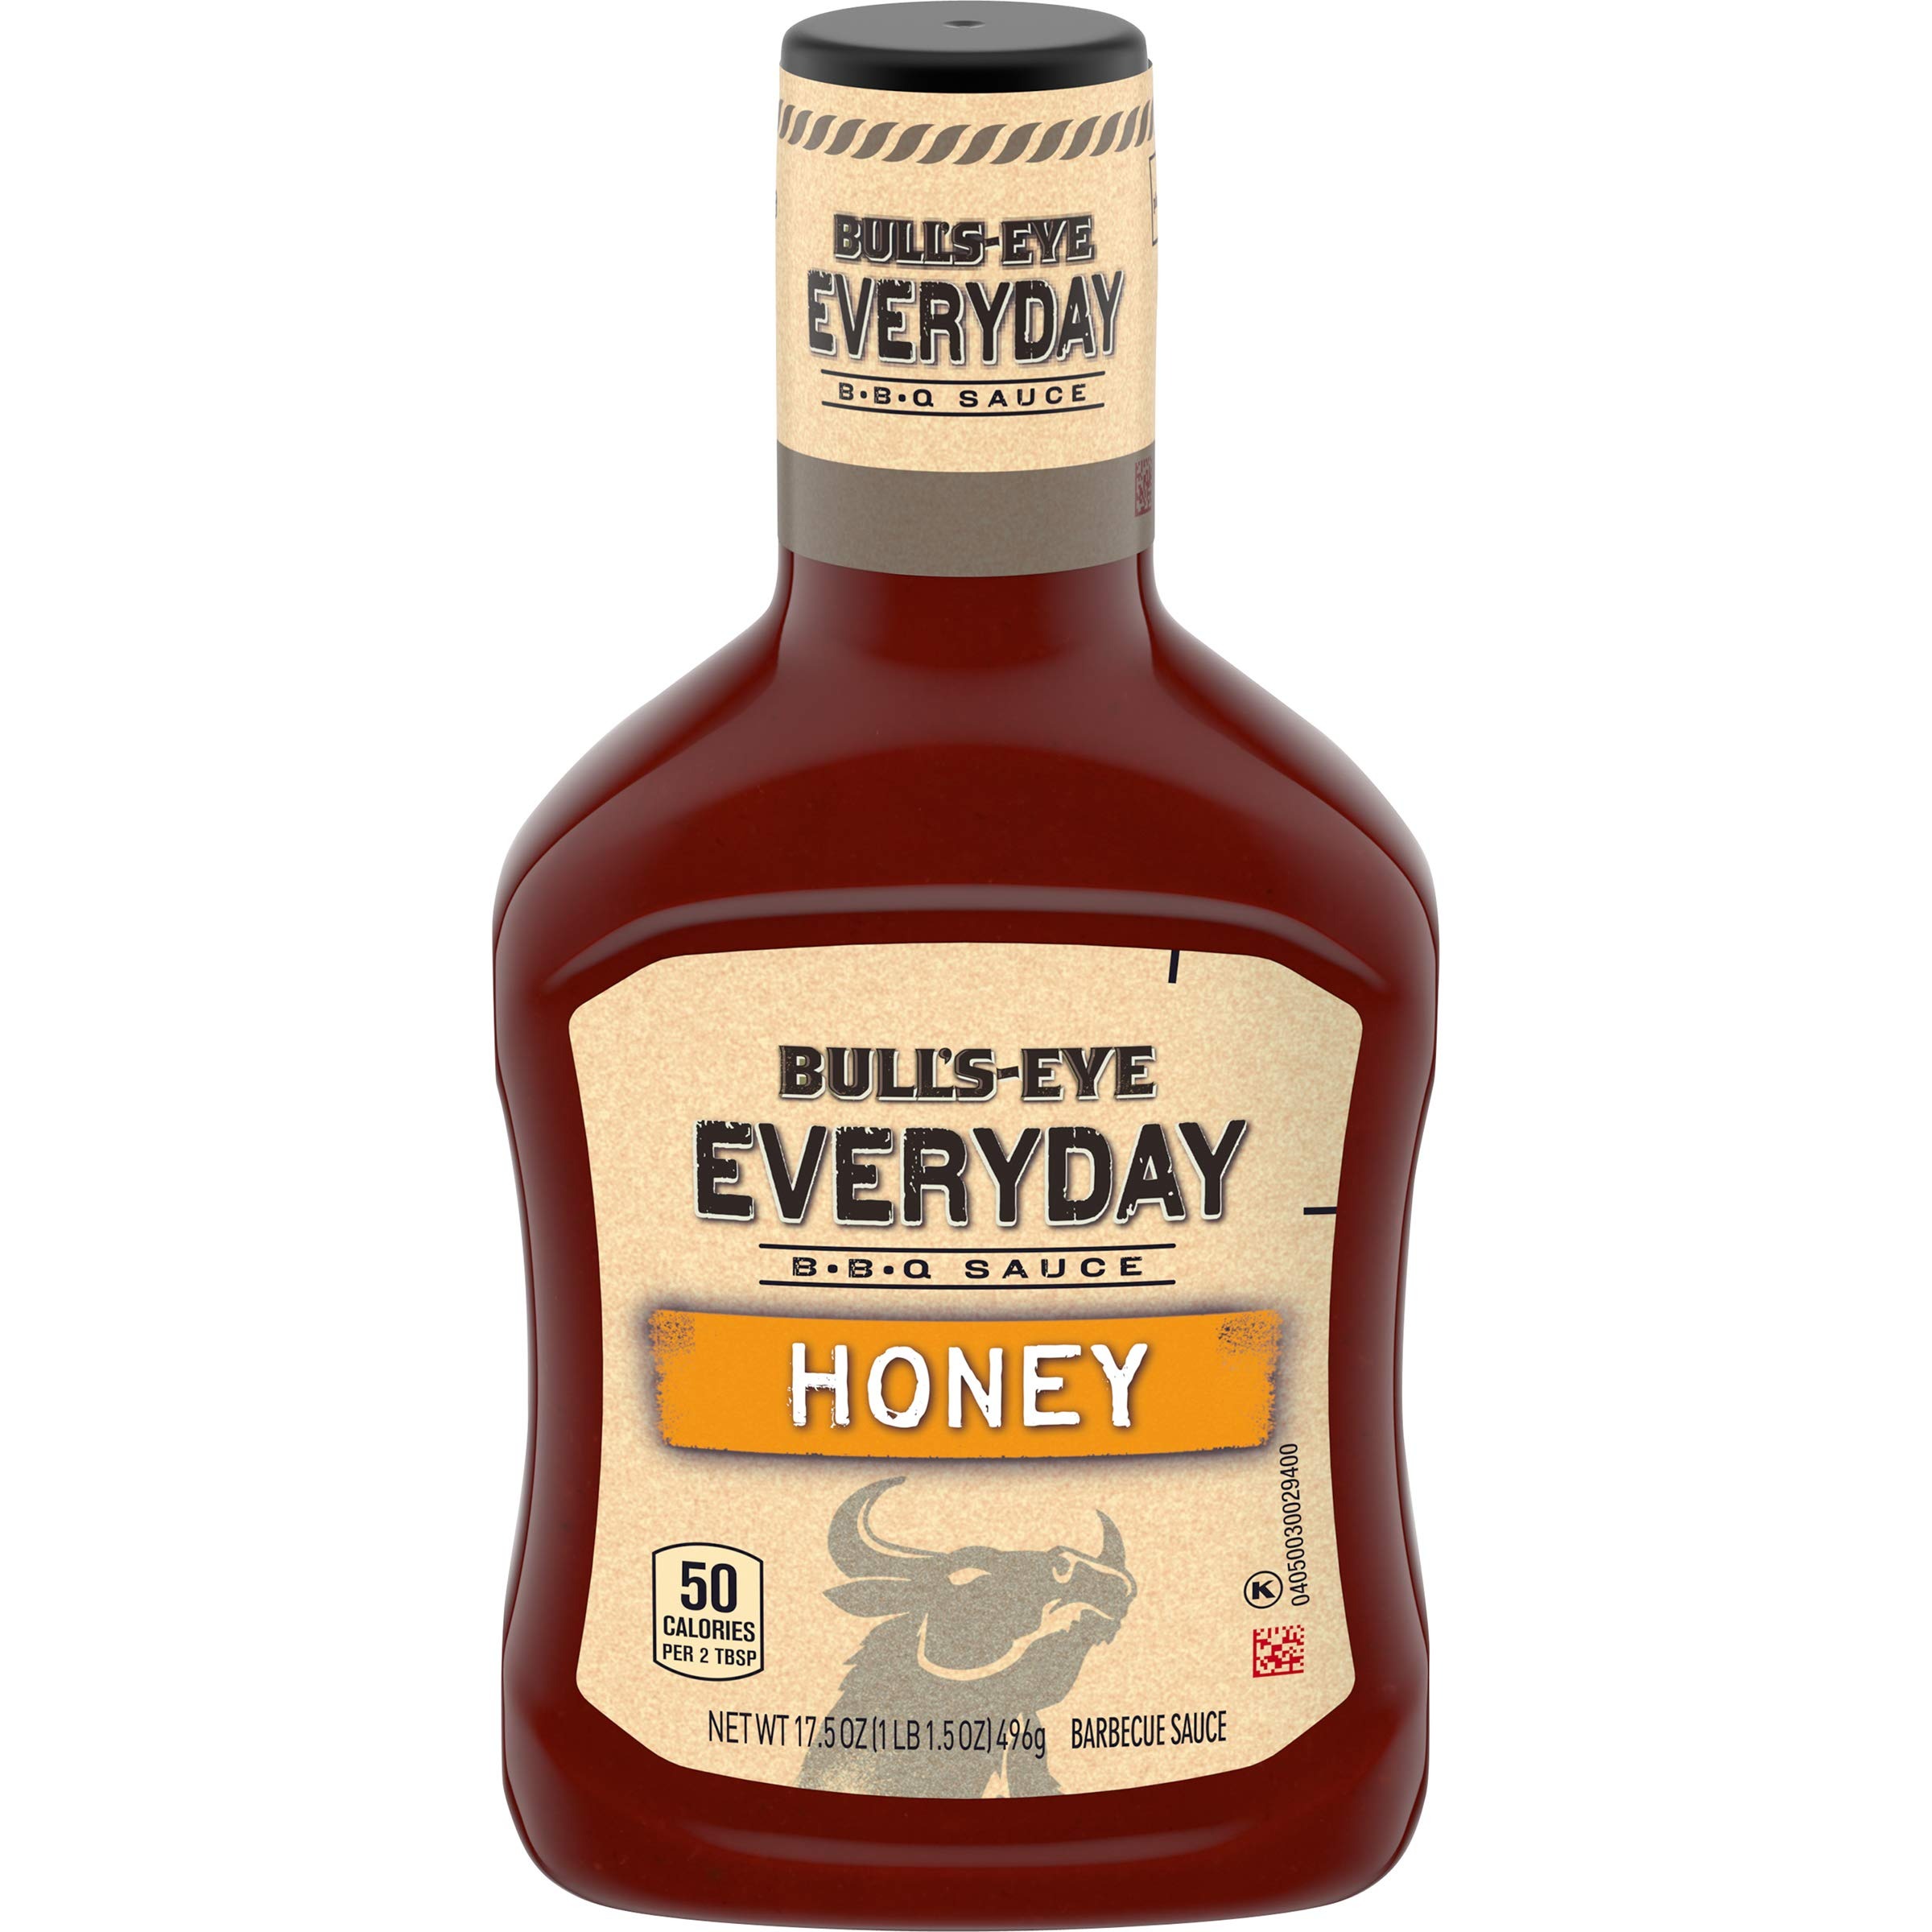
Item Name: Bull's-Eye Everyday Honey BBQ Barbecue Sauce, 17.5 Ounce (Pack of 12)
Bullet Point 1: Twelve 17.5 oz bottles of Bull's Eye Everyday Honey Barbecue Sauce
Bullet Point 2: Item Package Dimension:15.19 " L X5.94 " W X7.88 " H
Bullet Point 3: Item Package Weight:14.41 lbs
Bullet Point 4: Country Of Origin: United States
Value: 12.0
Unit: Count

Price: 1.25